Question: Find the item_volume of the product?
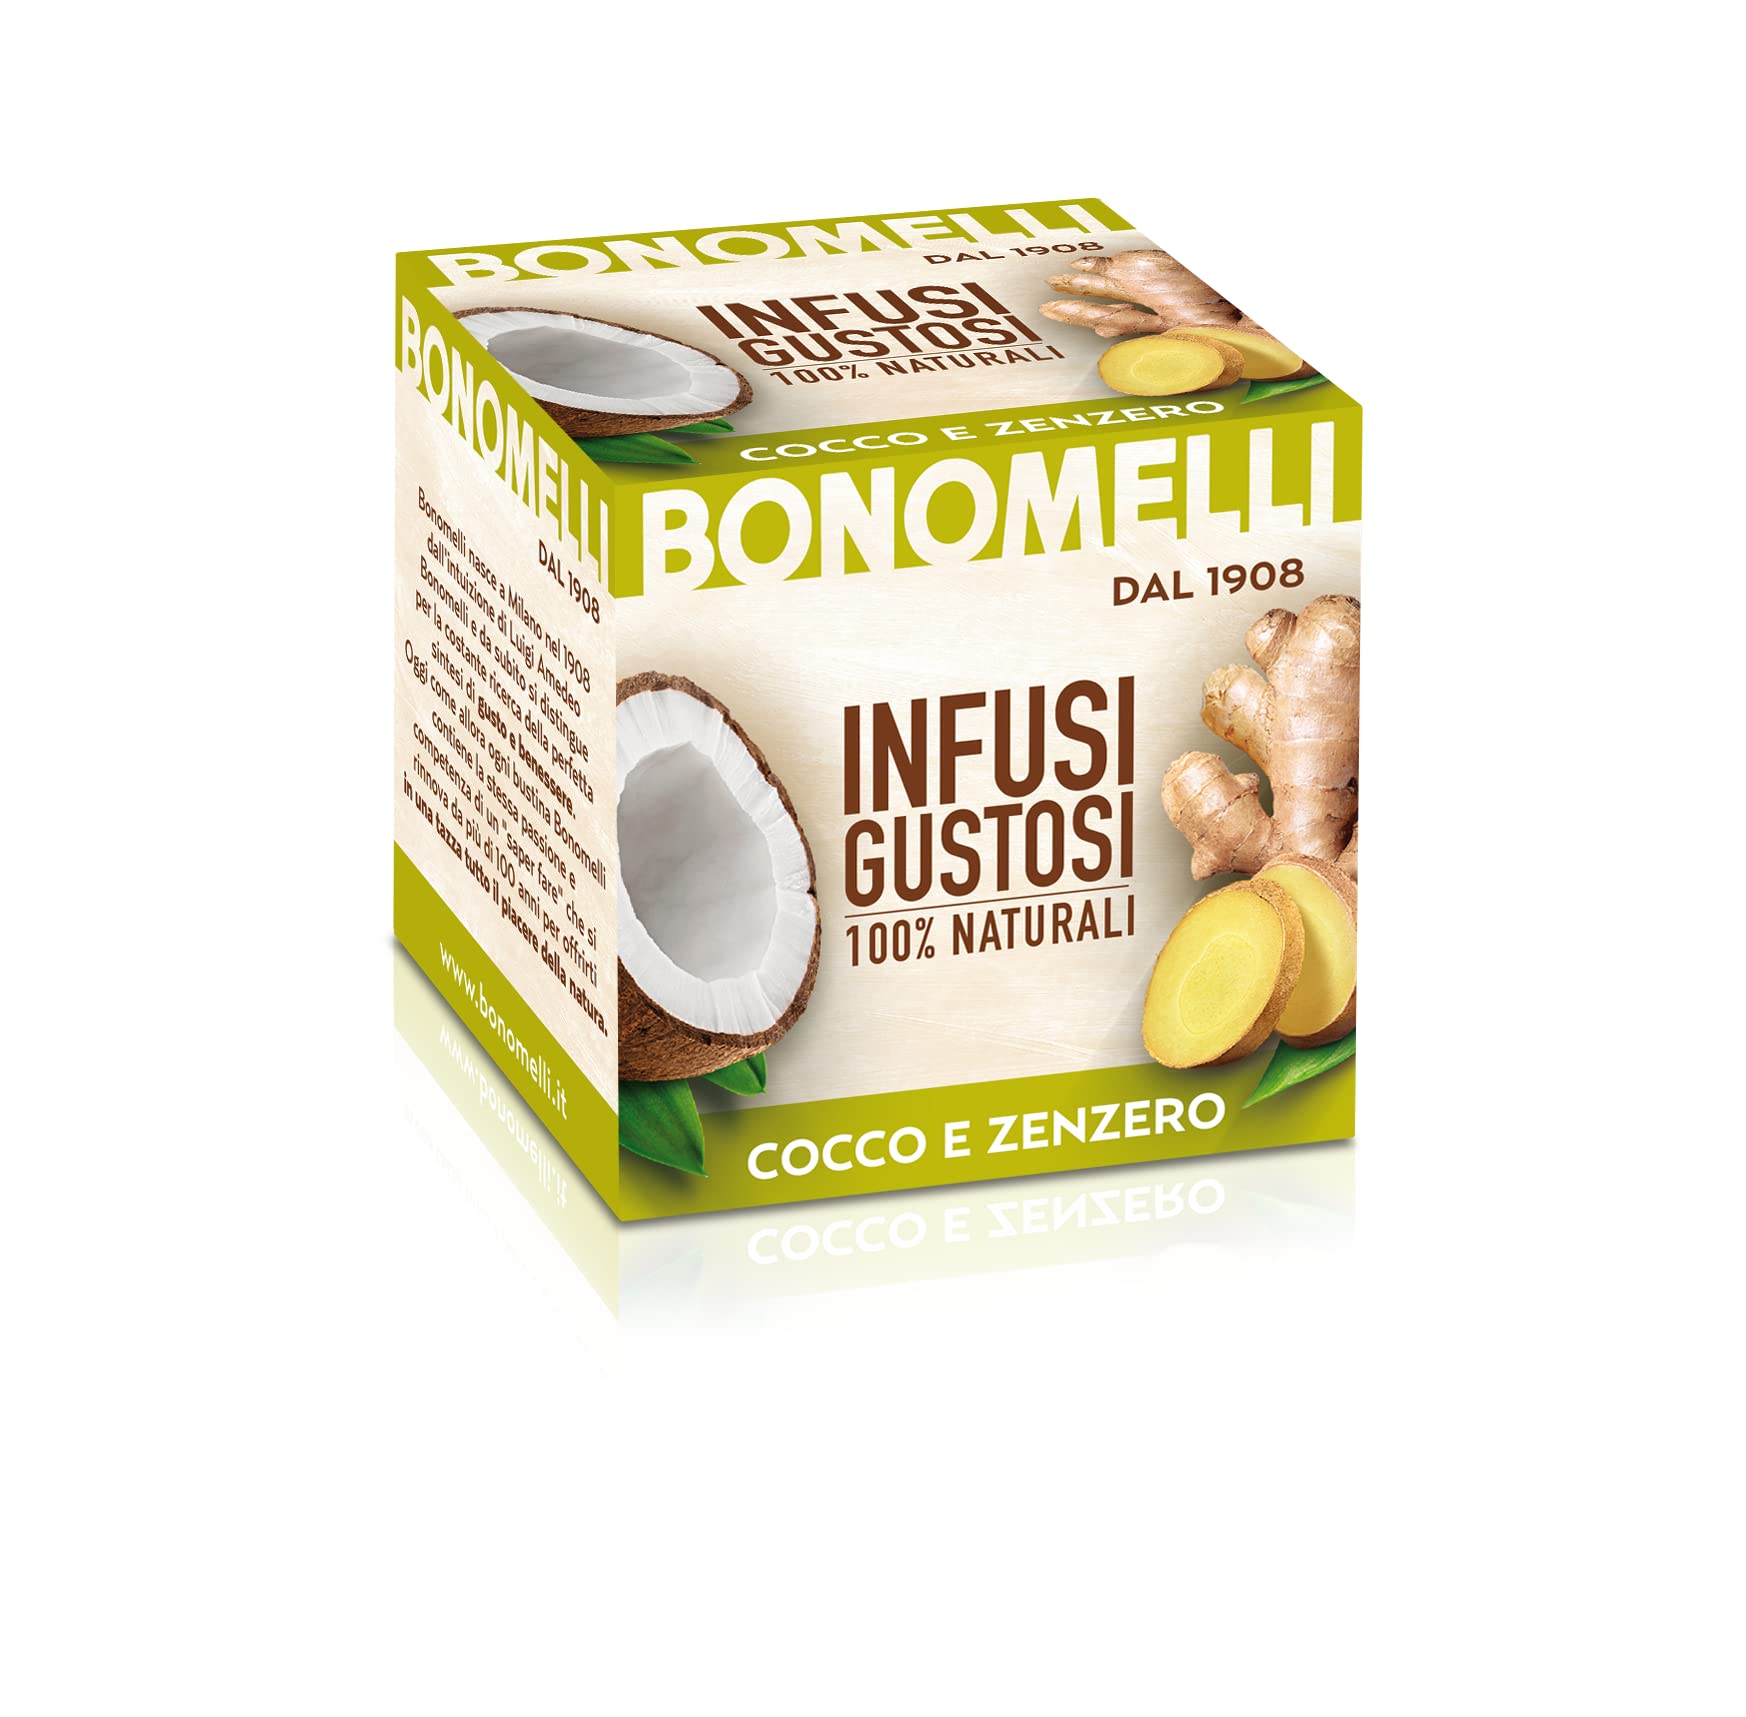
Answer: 1908.0 decilitre